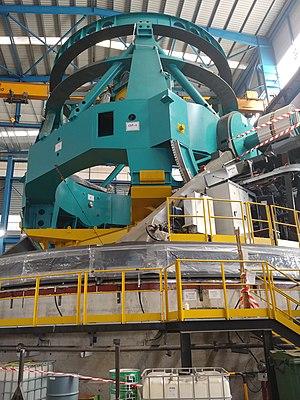
L'Observatoire Vera-C.-Rubin, anciennement nommé Large Synoptic Survey Telescope, est un télescope optique américain de grande taille en cours de construction à une centaine de kilomètres de La Serena, au nord du Chili, et caractérisé par un champ d'observation très large. Les caractéristiques de ce télescope de relevé astronomique lui permettent de photographier l'ensemble du ciel austral en un peu plus de trois jours, avec une sensibilité lui permettant de fournir des images d'objets dont la magnitude apparente est inférieure ou égale à 24. Sa résolution spatiale est de 0,2 secondes d'arc. Le mode d'observation est optimisé pour détecter les phénomènes transitoires. Au cours des 10 années d'observation programmées, le LSST doit photographier 825 fois l'ensemble du ciel austral, ce qui permettra, en fusionnant les différentes images, d'atteindre une magnitude apparente de 27.